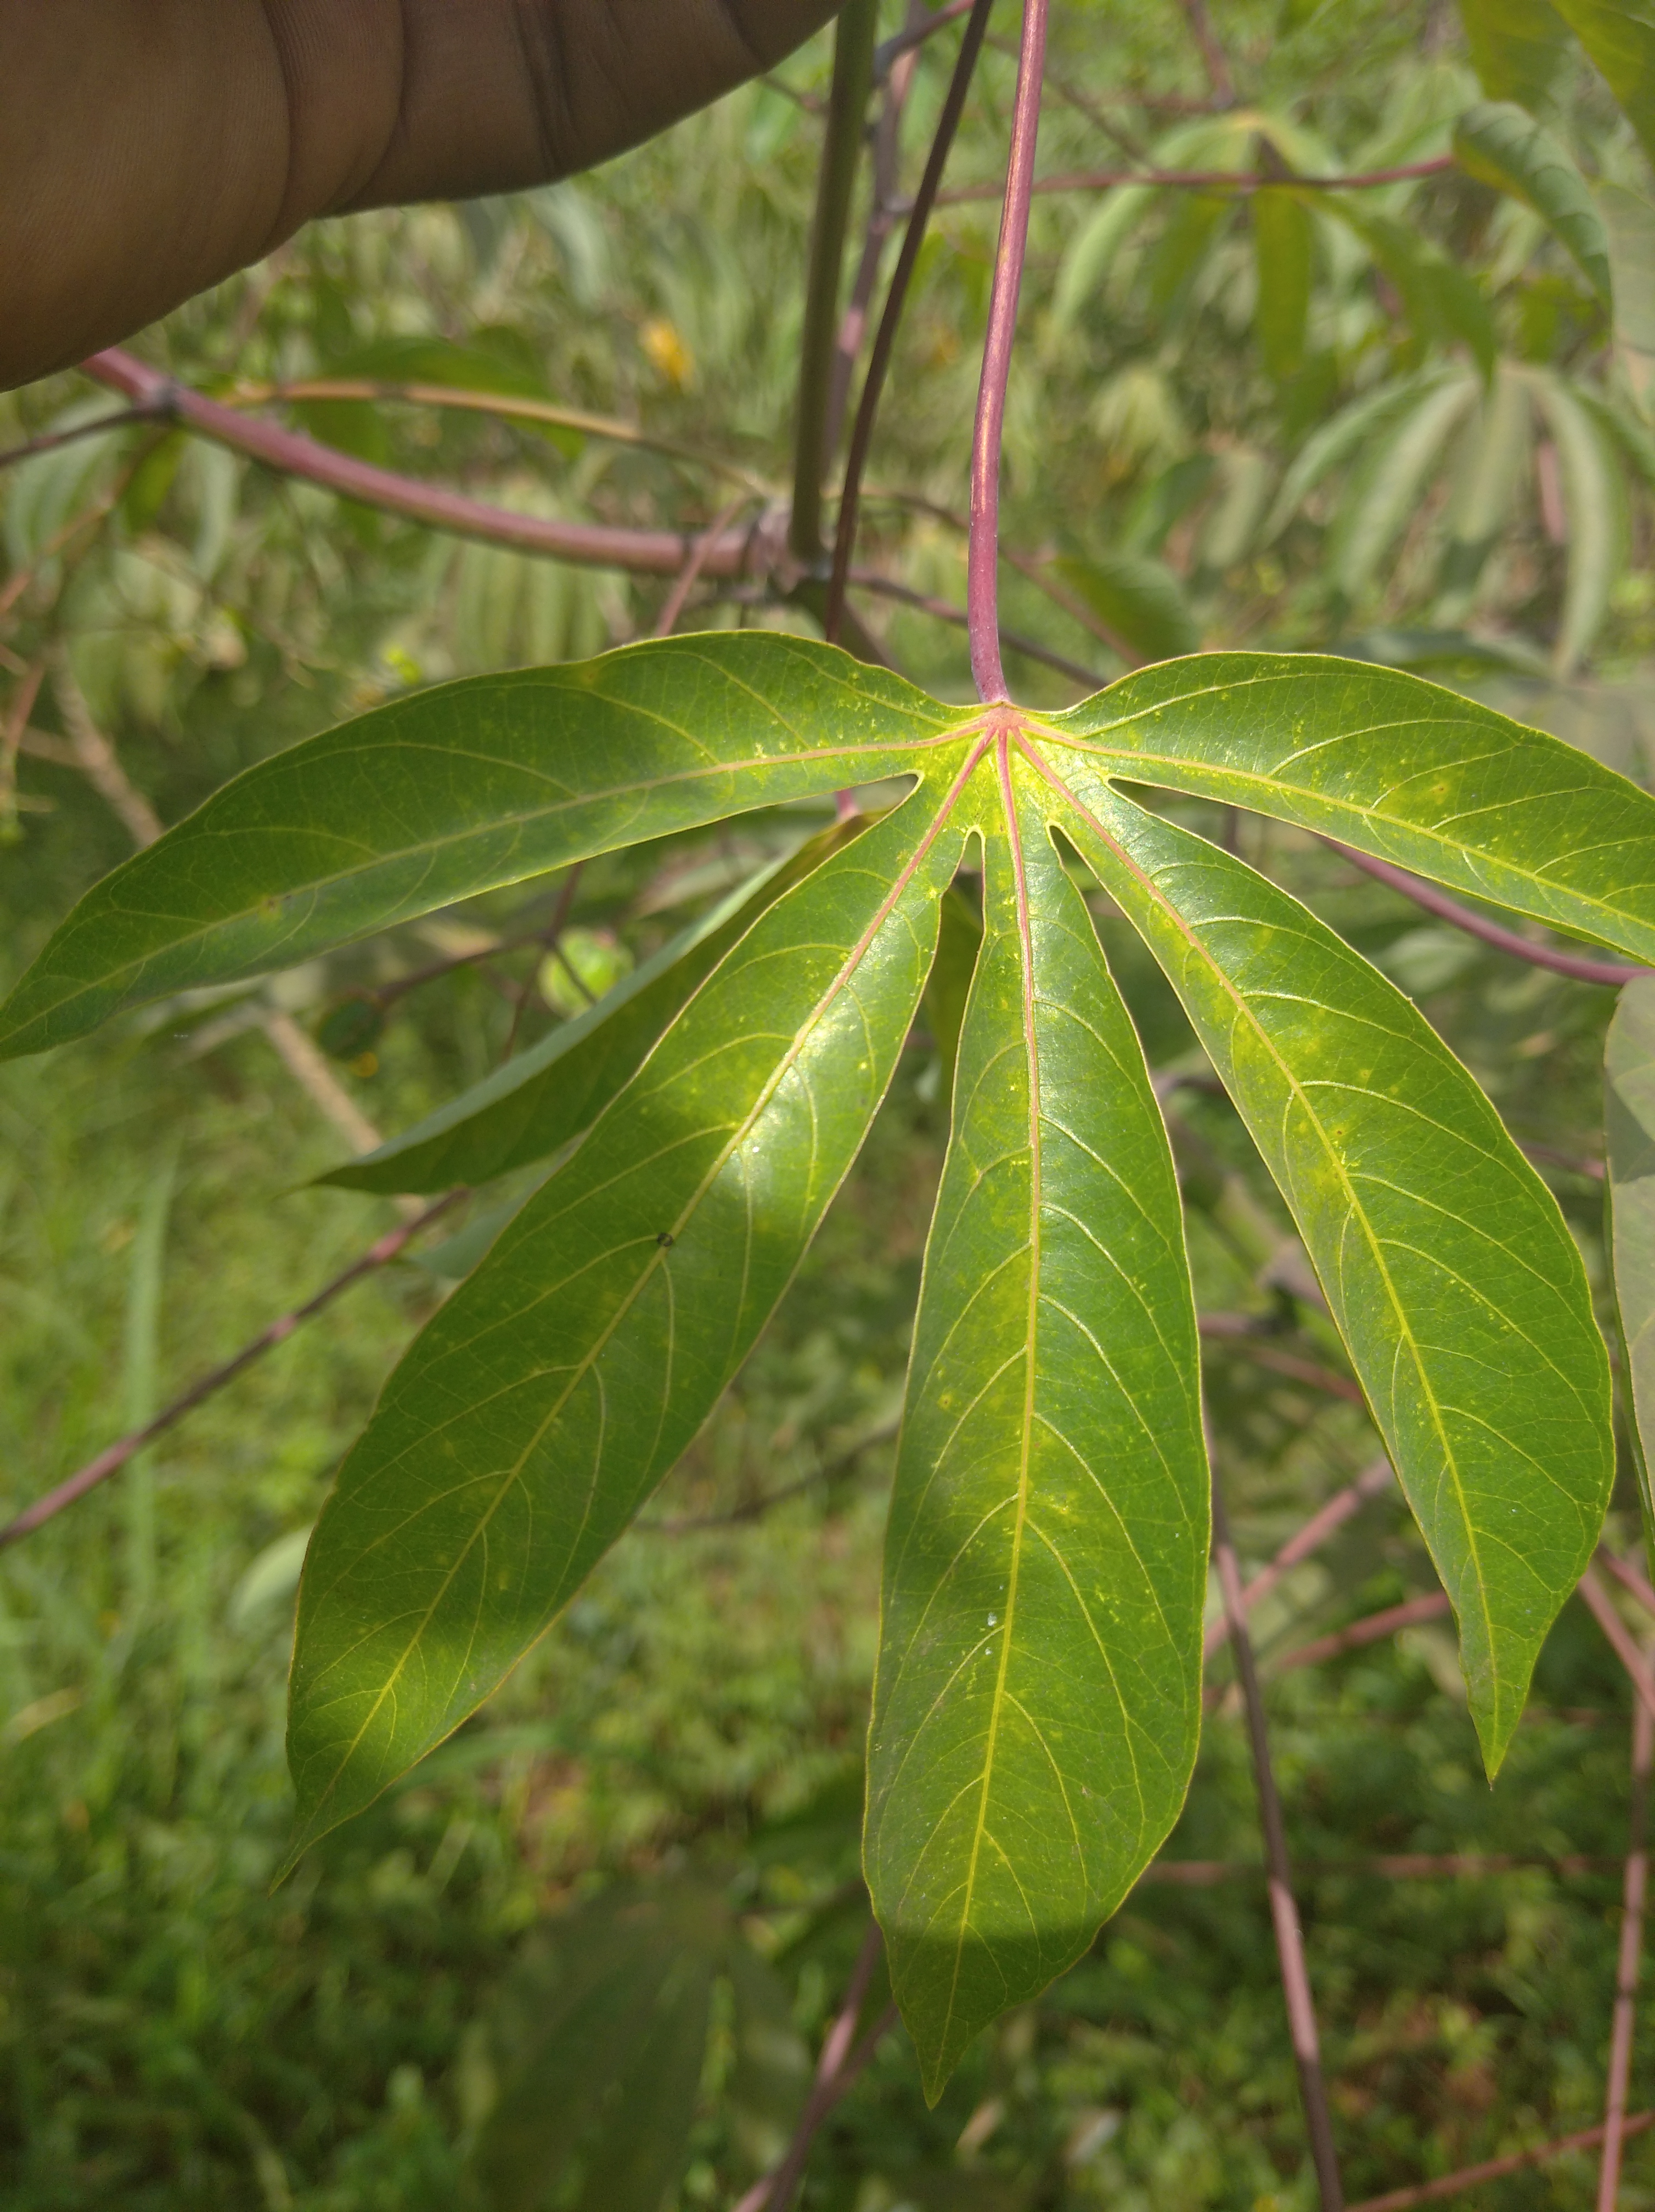
Label: healthy